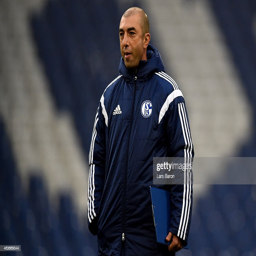
football player is seen during a training session prior to their match against football team .